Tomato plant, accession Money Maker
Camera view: tilt-top (135 deg); turntable rotation: 330 degrees
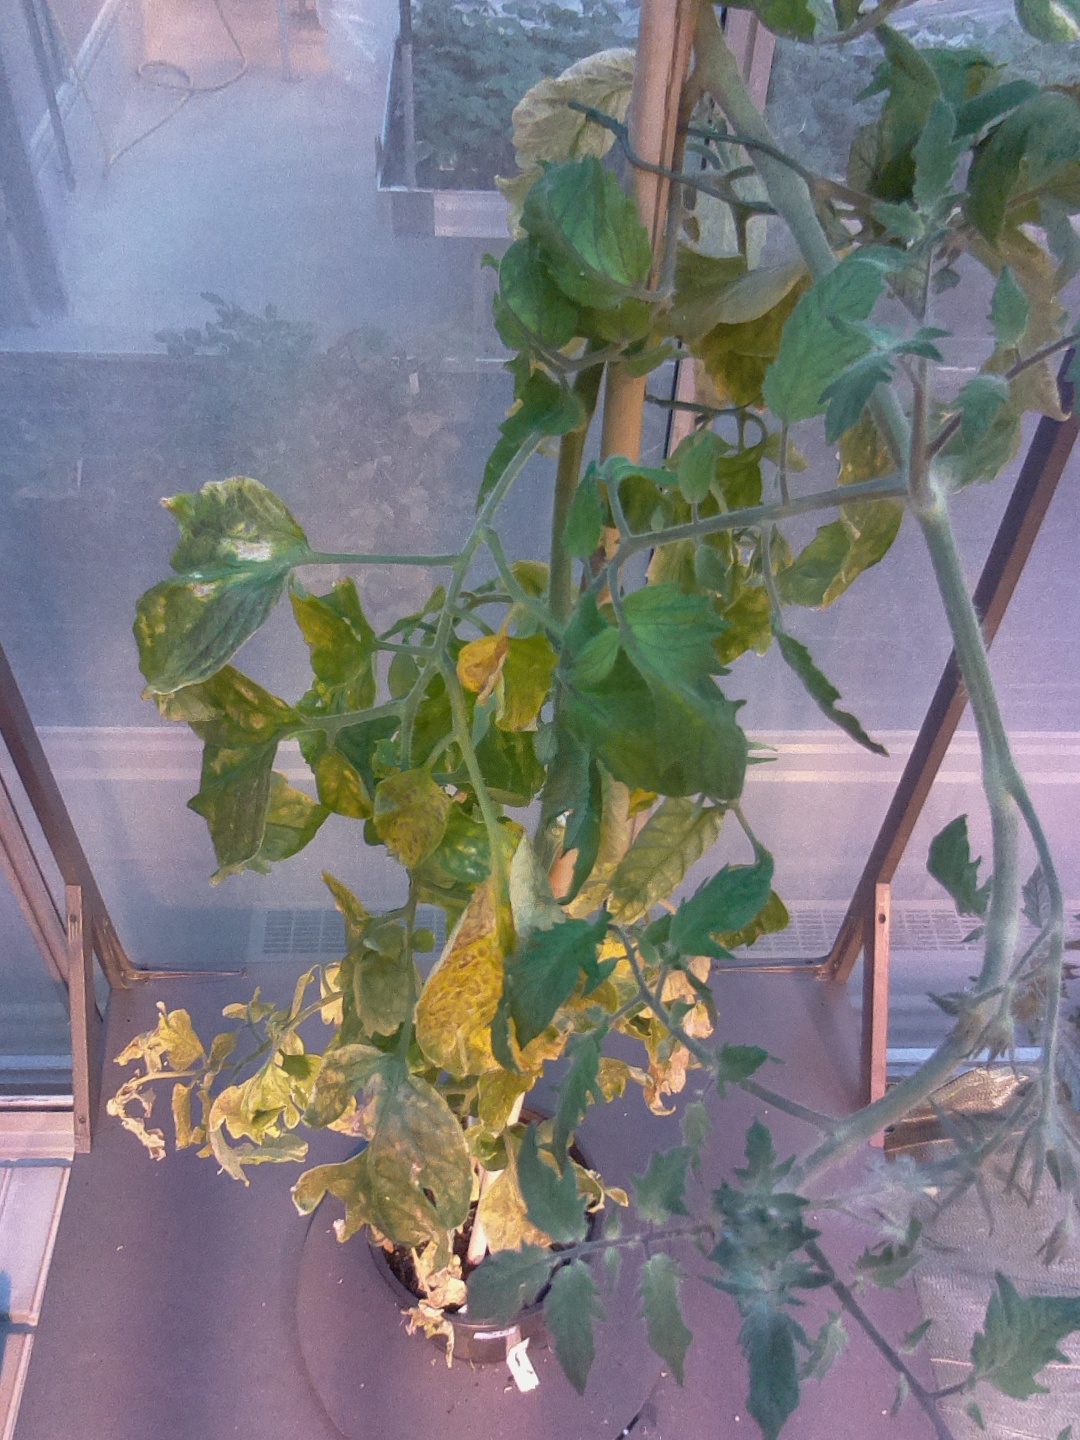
BBCH growth stage 79: 90% -100% of final fruit size